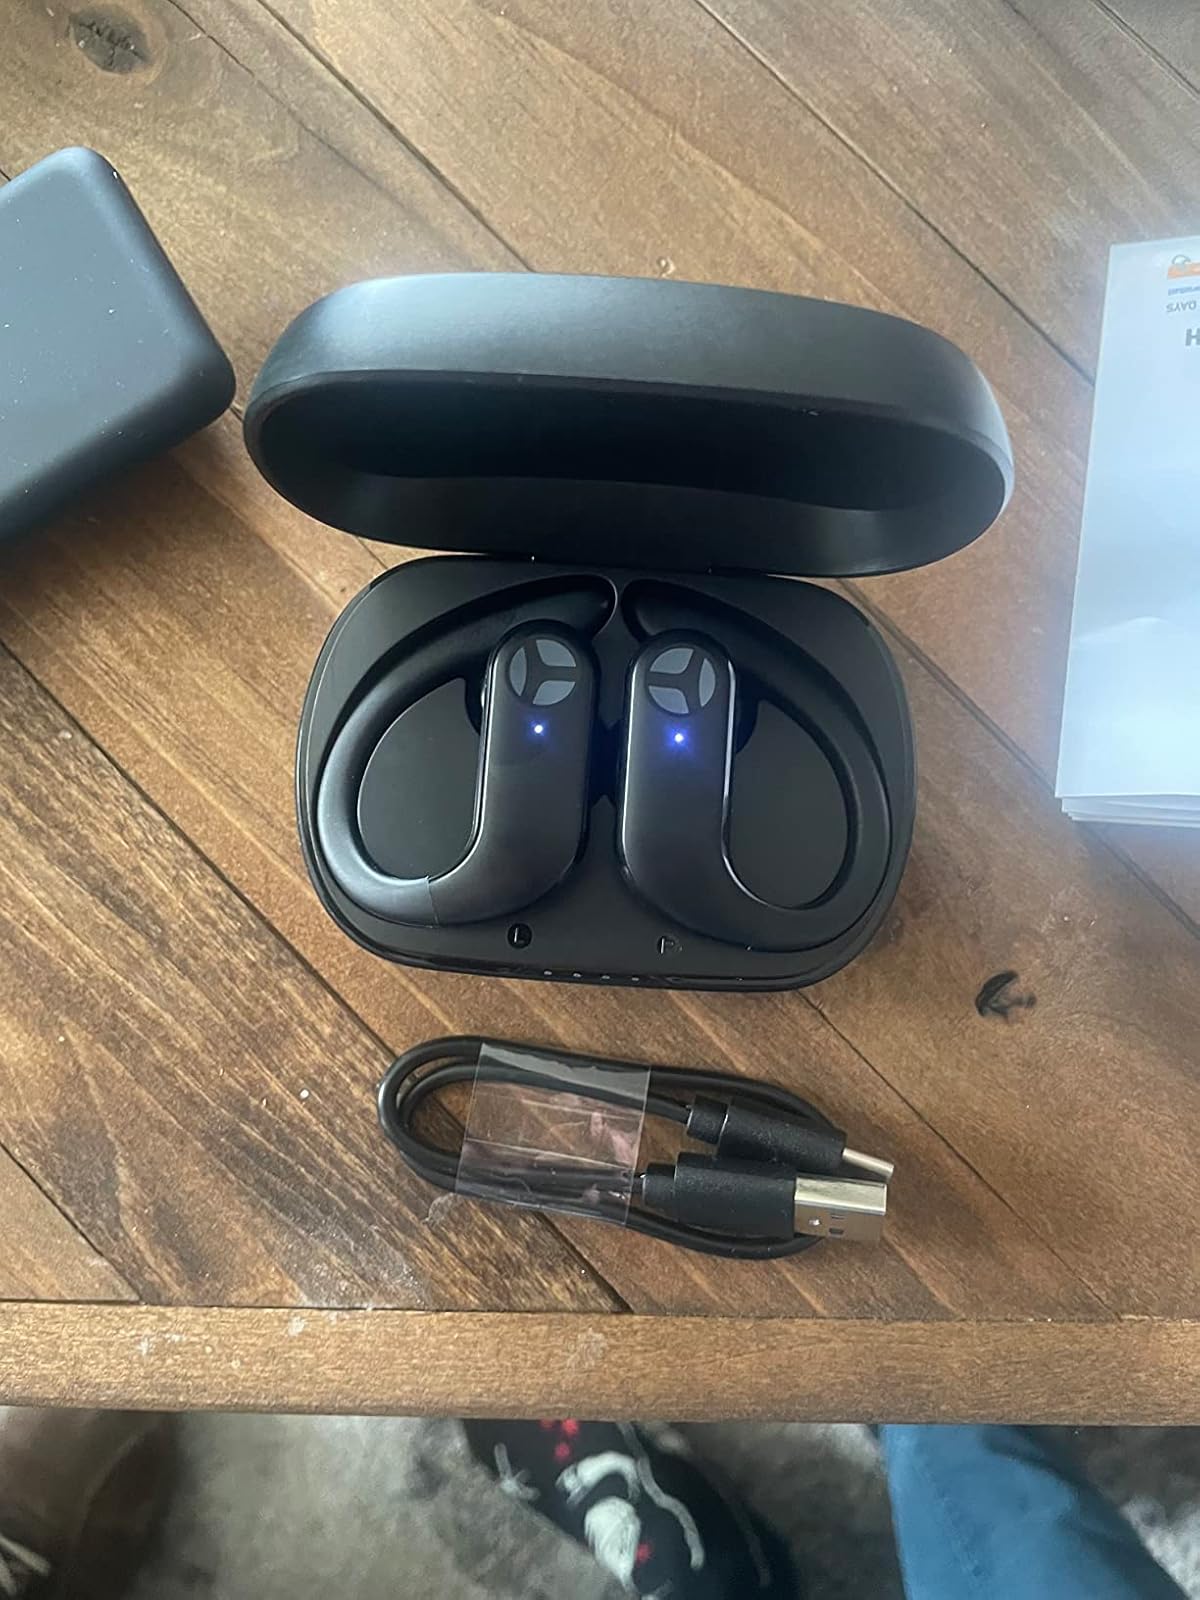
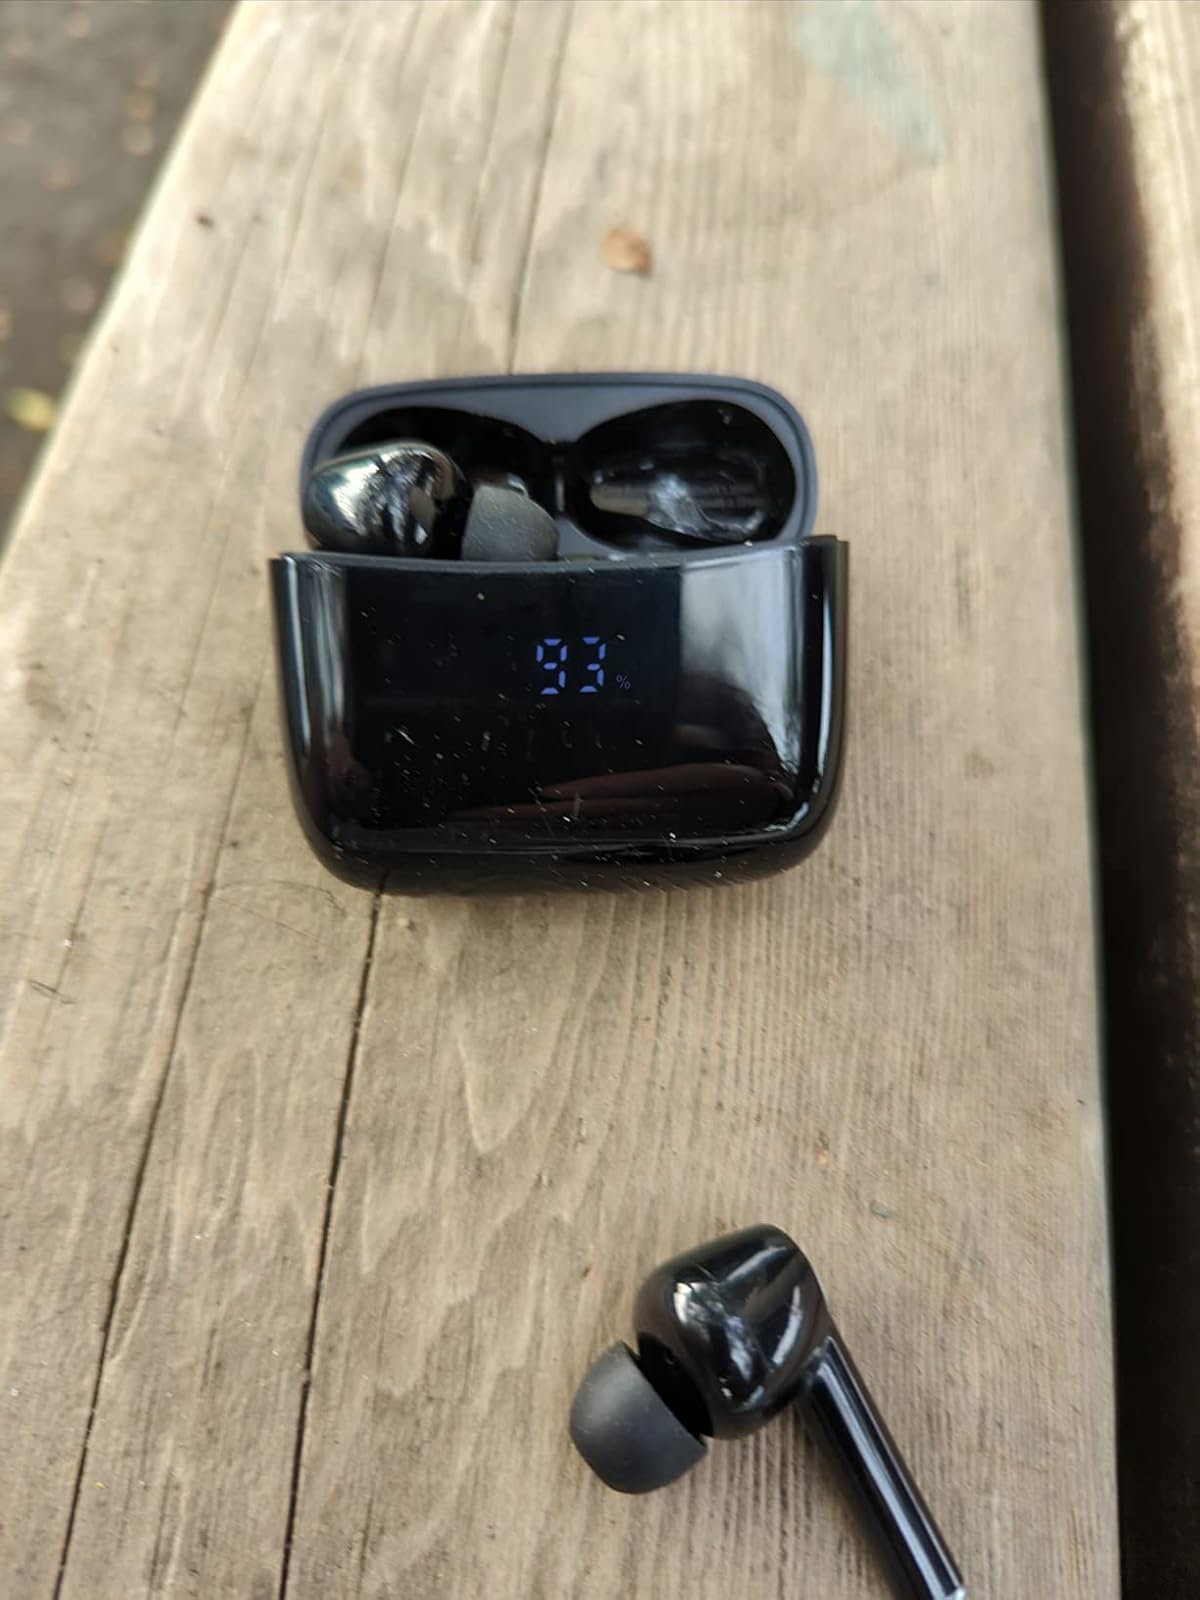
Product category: earbuds
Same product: no